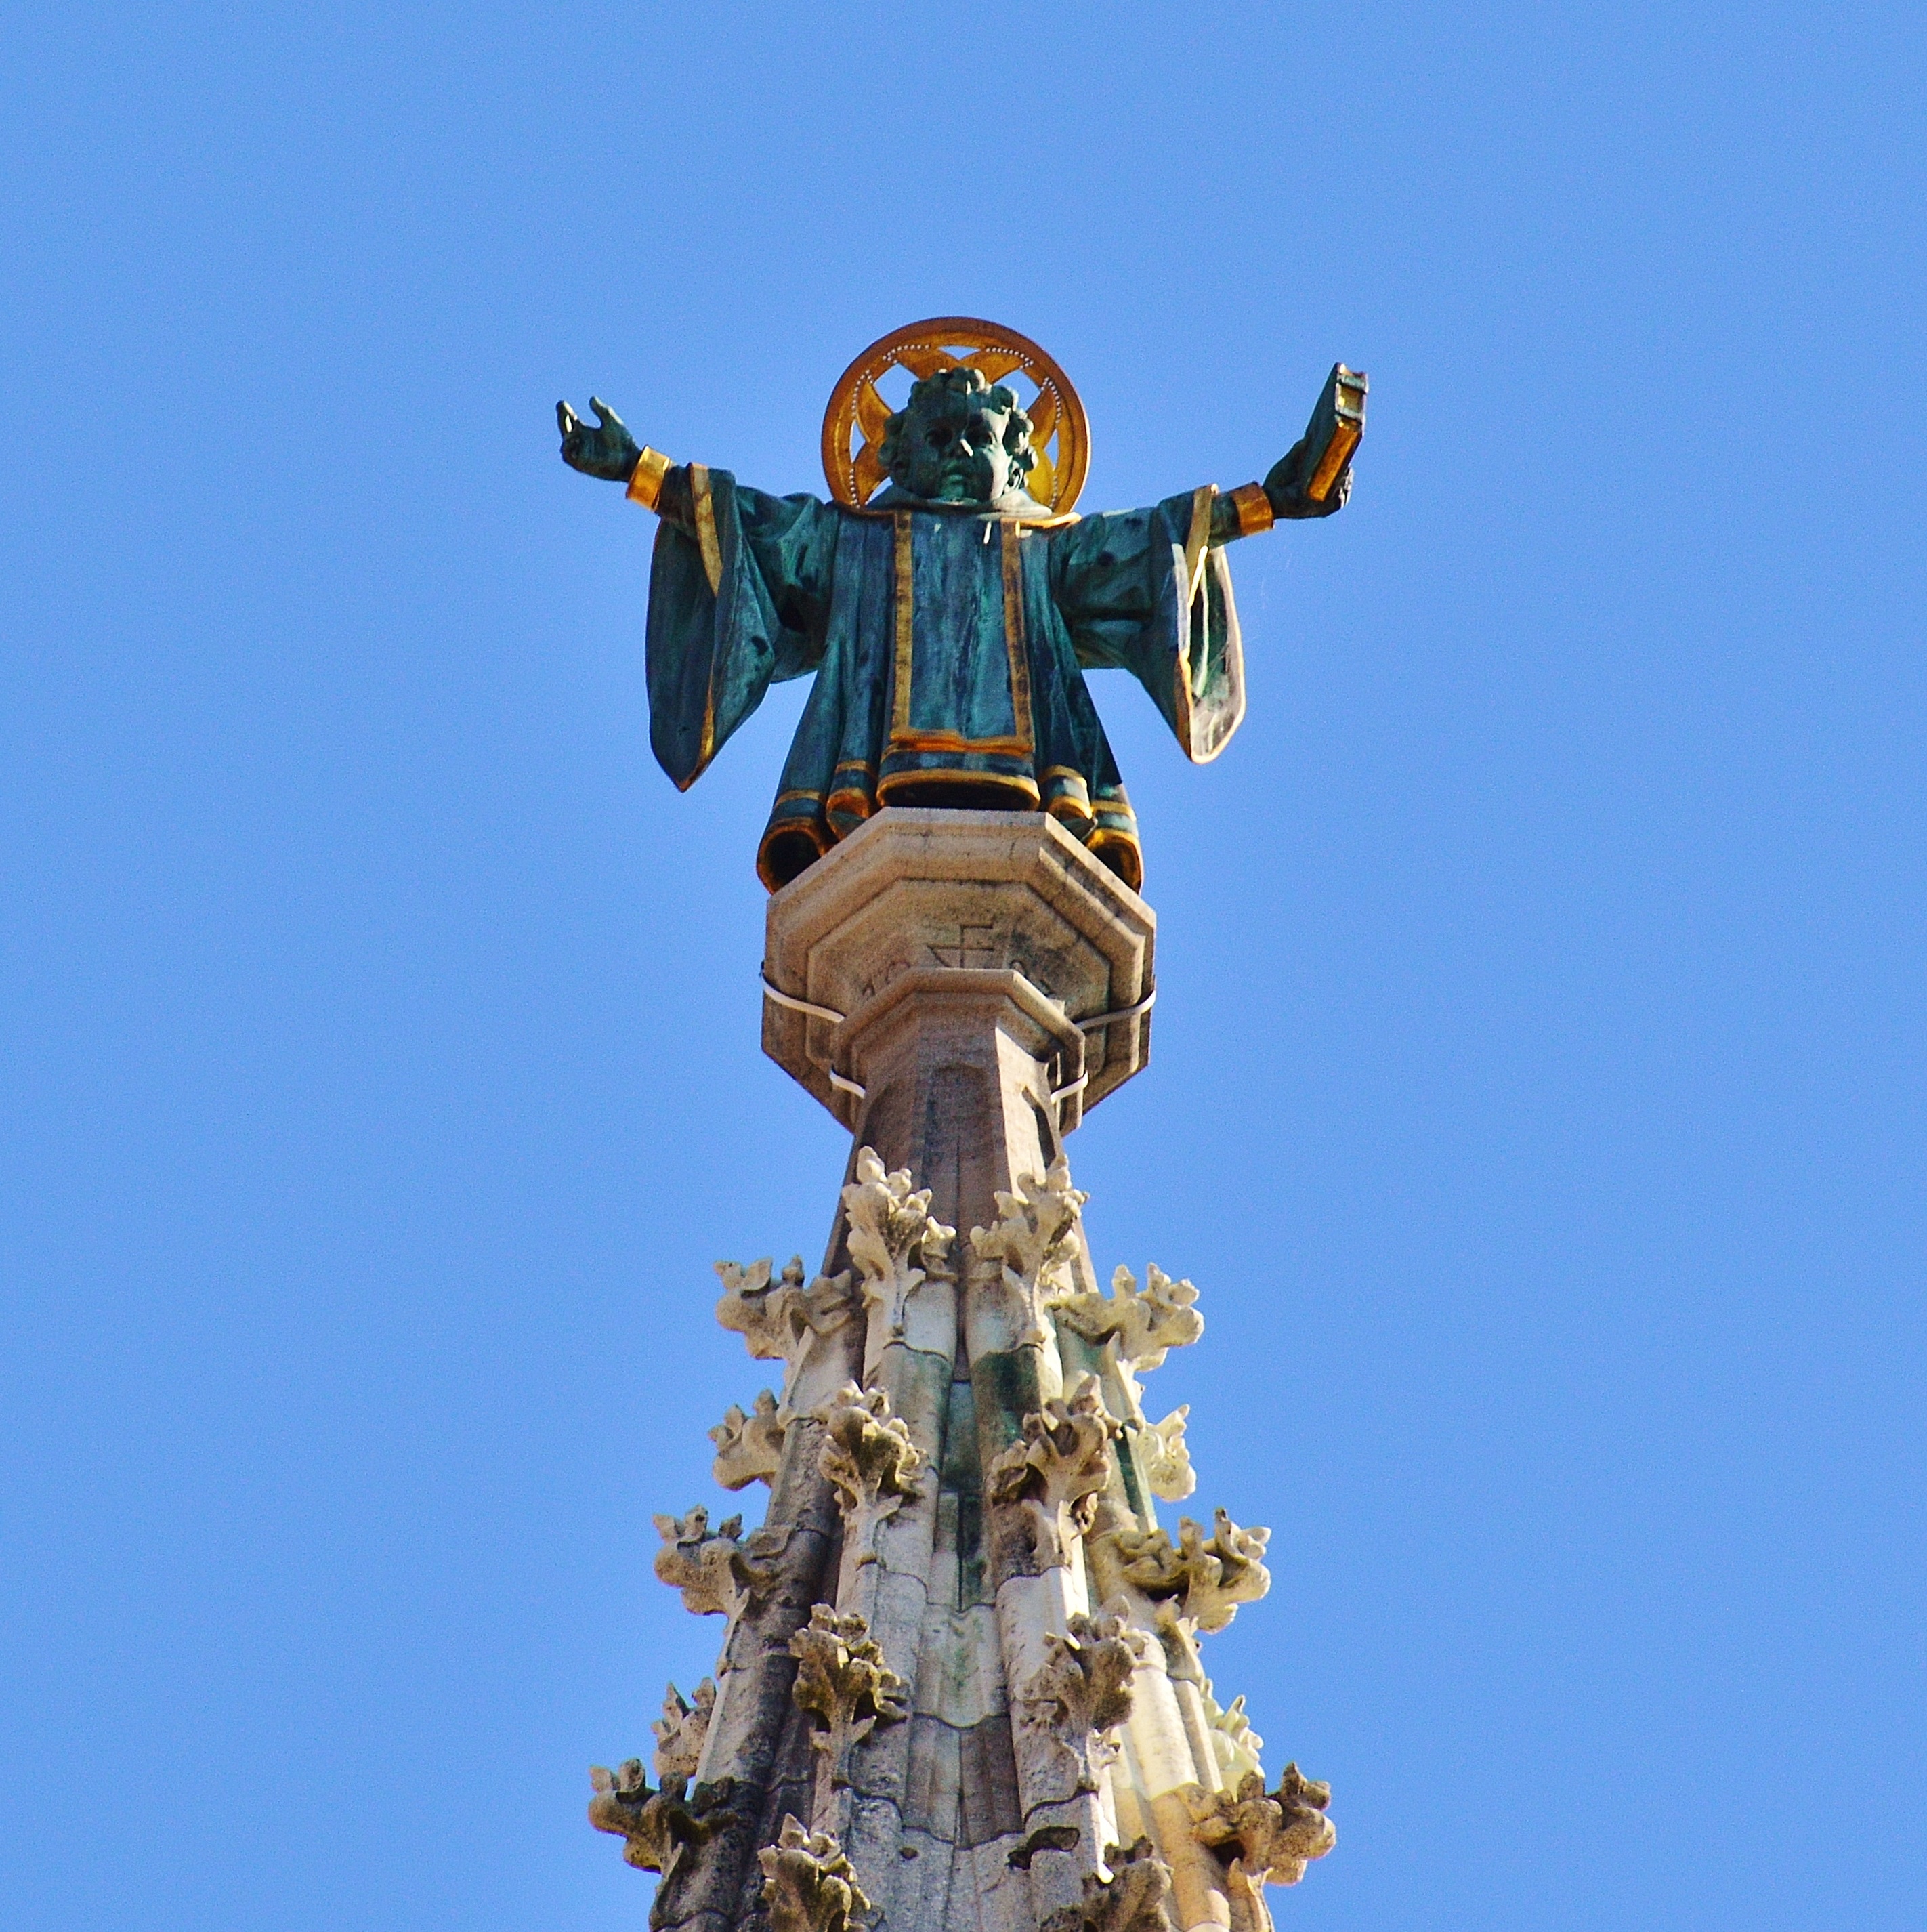
monument, statue, street light, lighting, sculpture, spire, light fixture, munich, marienplatz, town hall, m nchner kindl